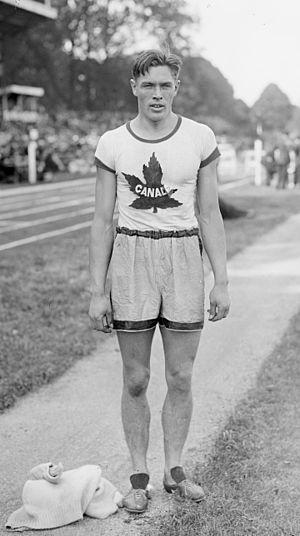
29-8-20, Colombes, portrait de Tommy Thomson (Canadien) coureur de 110 m haies.
Earl John « Tommy » Thomson est un athlète canadien.